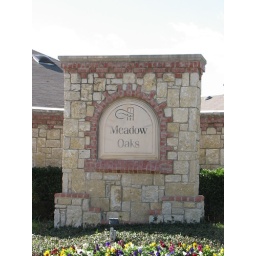
Taken NOV 15, 2008 in Corinth, TX . Meadow Oaks is what the street sign should say.